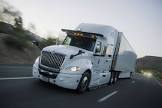
Vehicle type: Cars